Richard Brown (pilot)

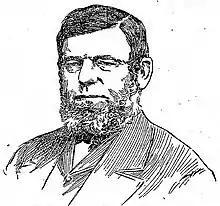
Richard "Dick" Brown

Richard Brown (1810June 18, 1885) was a 19th-century Sandy Hook pilot. Brown was captain for the 19th-century Sandy Hook pilot boat "Mary Taylor". At the time of his death he was the oldest of the Sandy Hook pilots having served for 50 years. He was the captain of the racing yacht "America", which won the inaugural America's Cup in 1851.